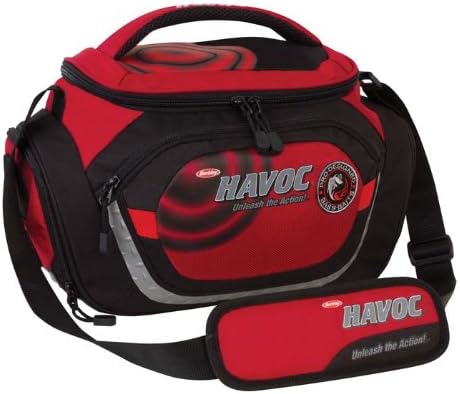
Berkley Havoc Tackle Bag, 18.7-Liter Storage, Red
Category: Sports & Outdoors
Keep your bait and lures close to hand with the Berkley Havoc Tackle Bag. Compact but thoughtfully organized, it’s the perfect size for long days on the river or lake. The bag comes with three medium utility boxes with room to spare for more. Two side pockets hold line spools, while the easy-access front organizer pocket has slots for pliers or knives. Sturdy polycarbonate construction stands up to rough outdoor treatment, and an adjustable shoulder strap makes it easy to grab and go to the next fishing hole. Dimensions – 12.5 x 8.2 x 7.2 inches (WxHxD) Dimensions – 12.5 x 8.2 x 7.2 inches (WxHxD) Storage Capacity (Volume) – 18.7 liters (1140 cubic inches) Storage Capacity (Volume) – 18.7 liters (1140 cubic inches) Weight – 1.12 pounds Weight – 1.12 pounds This product is backed by a manufacturer's lifetime warranty against defects in materials and workmanship (applies when product has been used for the purpose intended and under normal conditions). The Berkley story began in Spirit Lake, Iowa in 1937 when 16-year old Berkley Bedell took $50.00 from his paper route earnings to start a business selling hand-tied flies to fishing tackle shops. Since then, Berkely has been at the forefront of research and development with countless innovations including Berkley Trilene, the Lightning Rod, PowerBait, FireLine, and more.
Features: Polyester | Imported | Lightweight bag carries and organizes all your angling gear | Roomy main compartment includes three medium utility boxes; two mesh exterior spool holders with hook-and-loop closure | Front zippered organizer pocket with slots for pliers or knives; two large side pockets with zipper closure | Adjustable shoulder strap with pad for easy carrying | Measures 12.5 by 8.2 by 7.2 inches; backed by lifetime manufacturer’s warranty